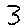
Label: 3